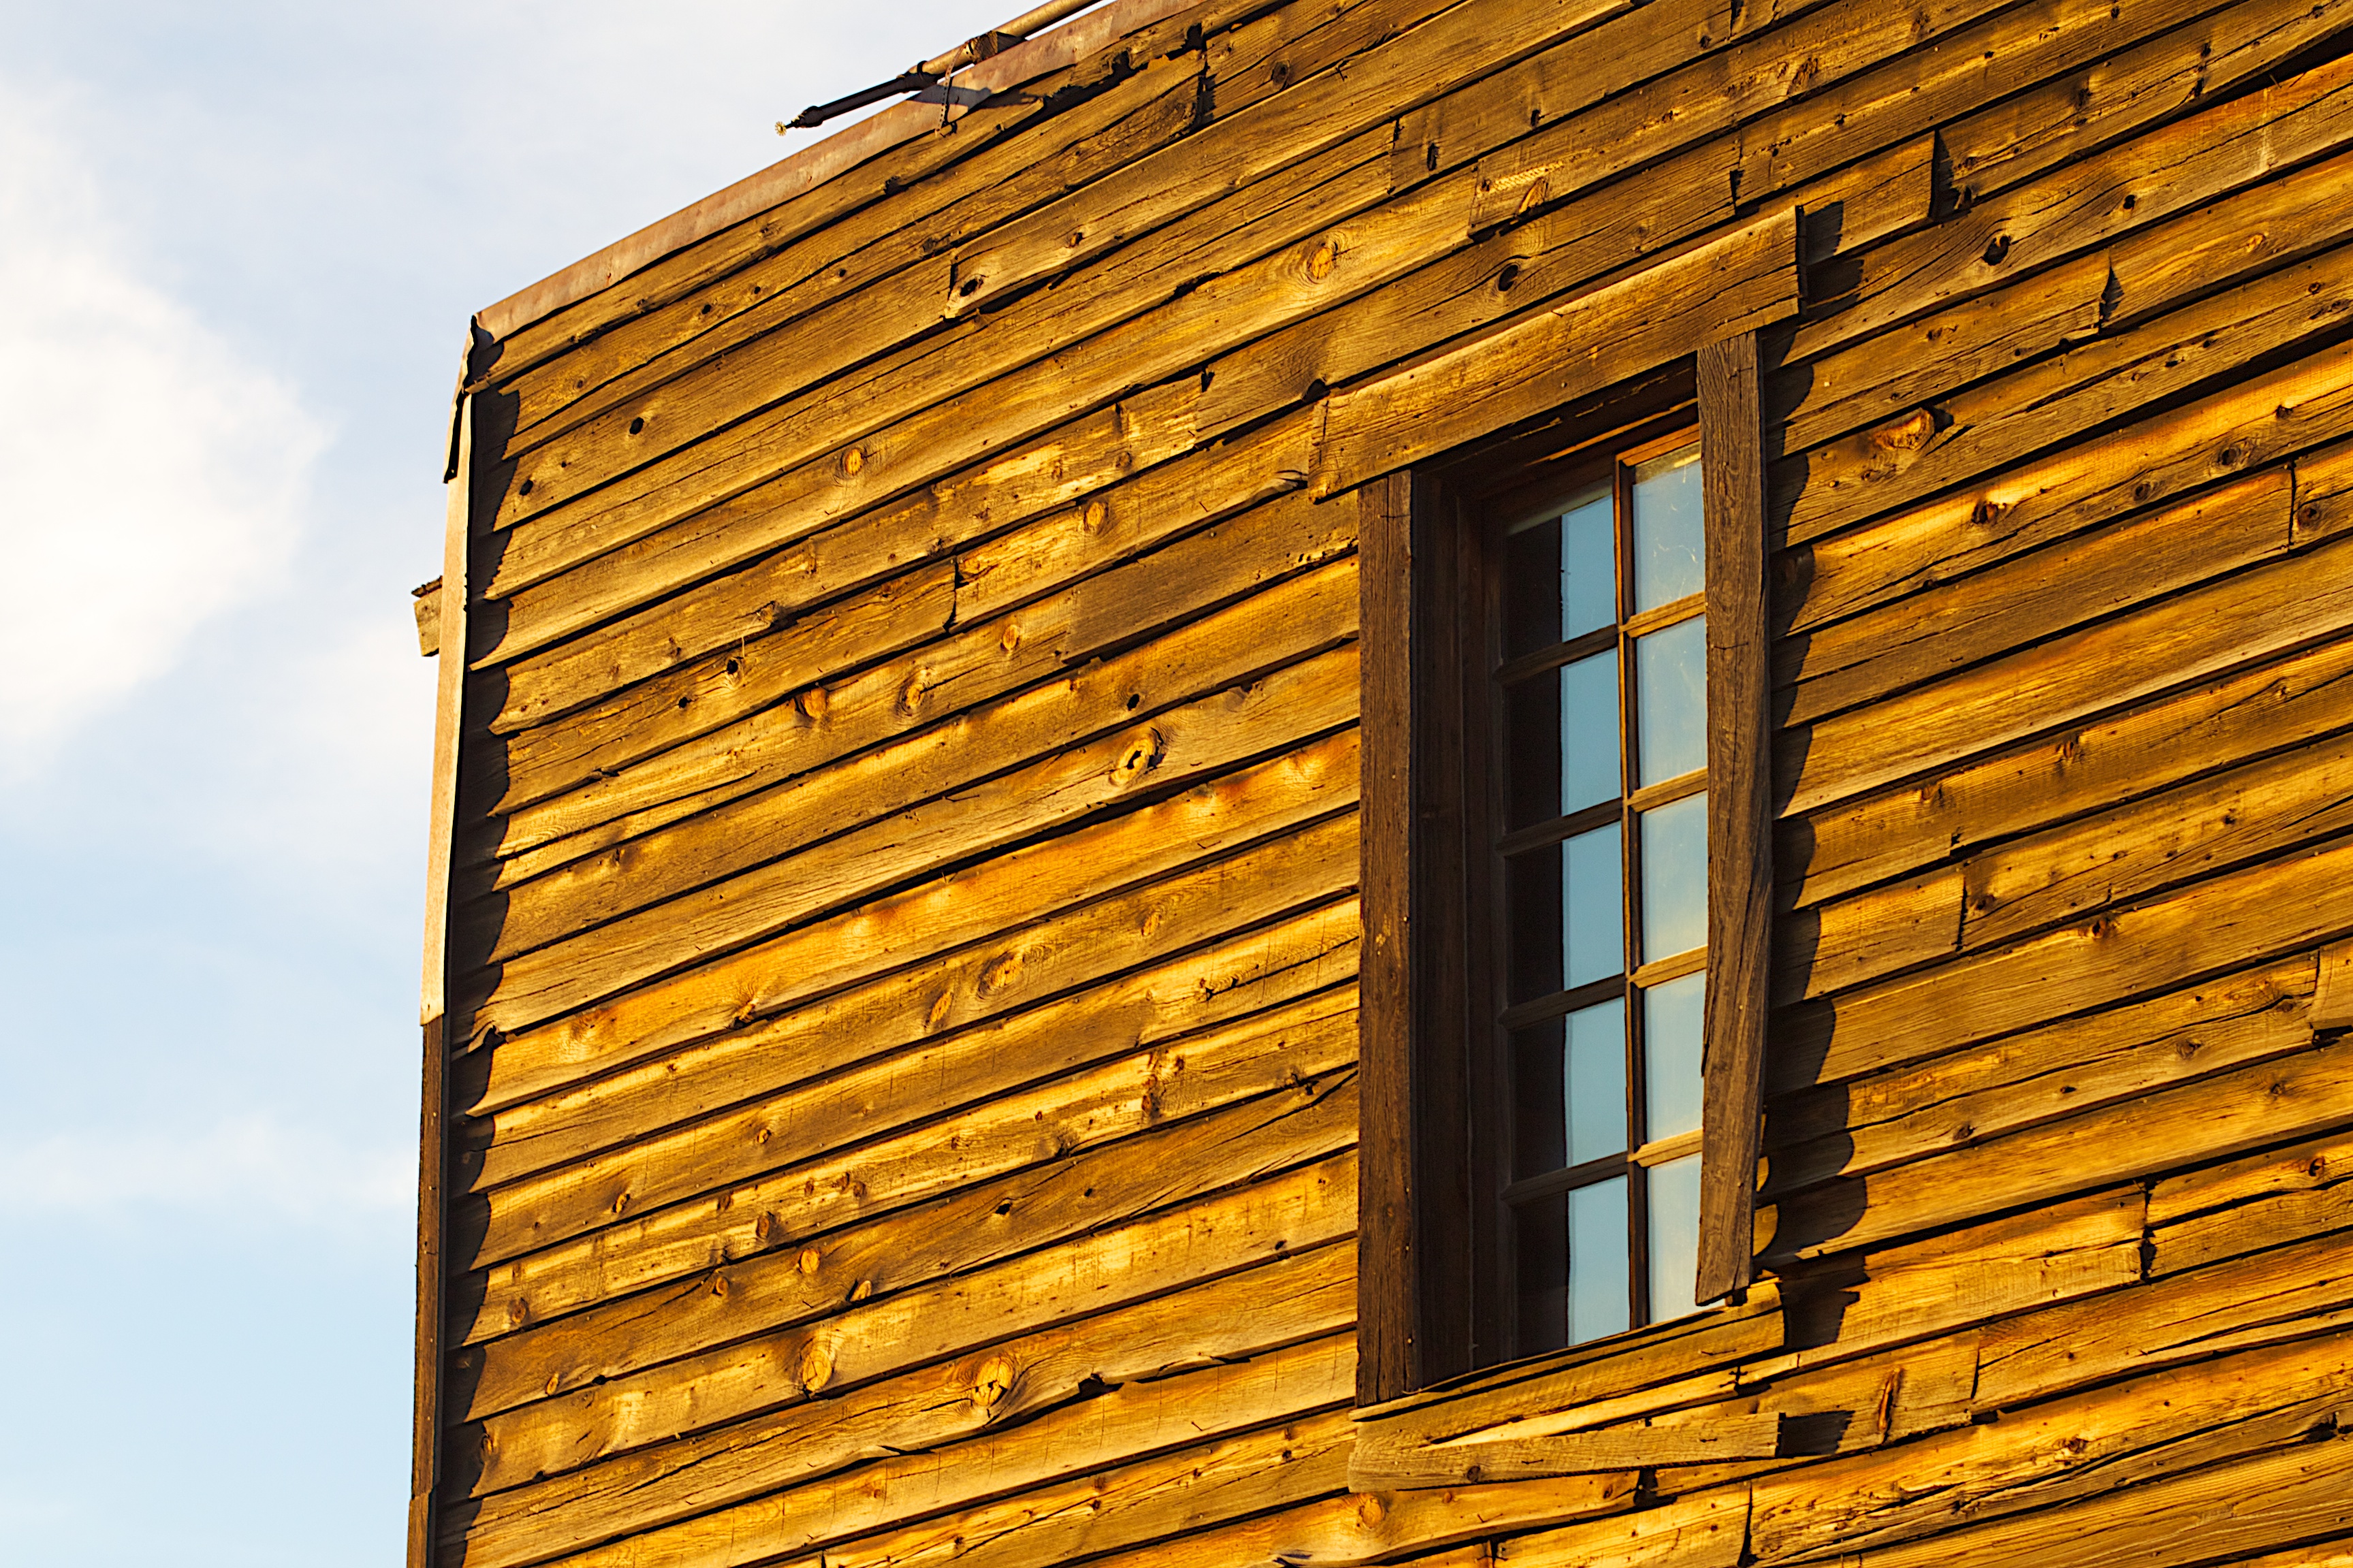
architecture, wood, house, window, roof, home, wall, facade, brick, material, interior design, 2012366, siding, window covering